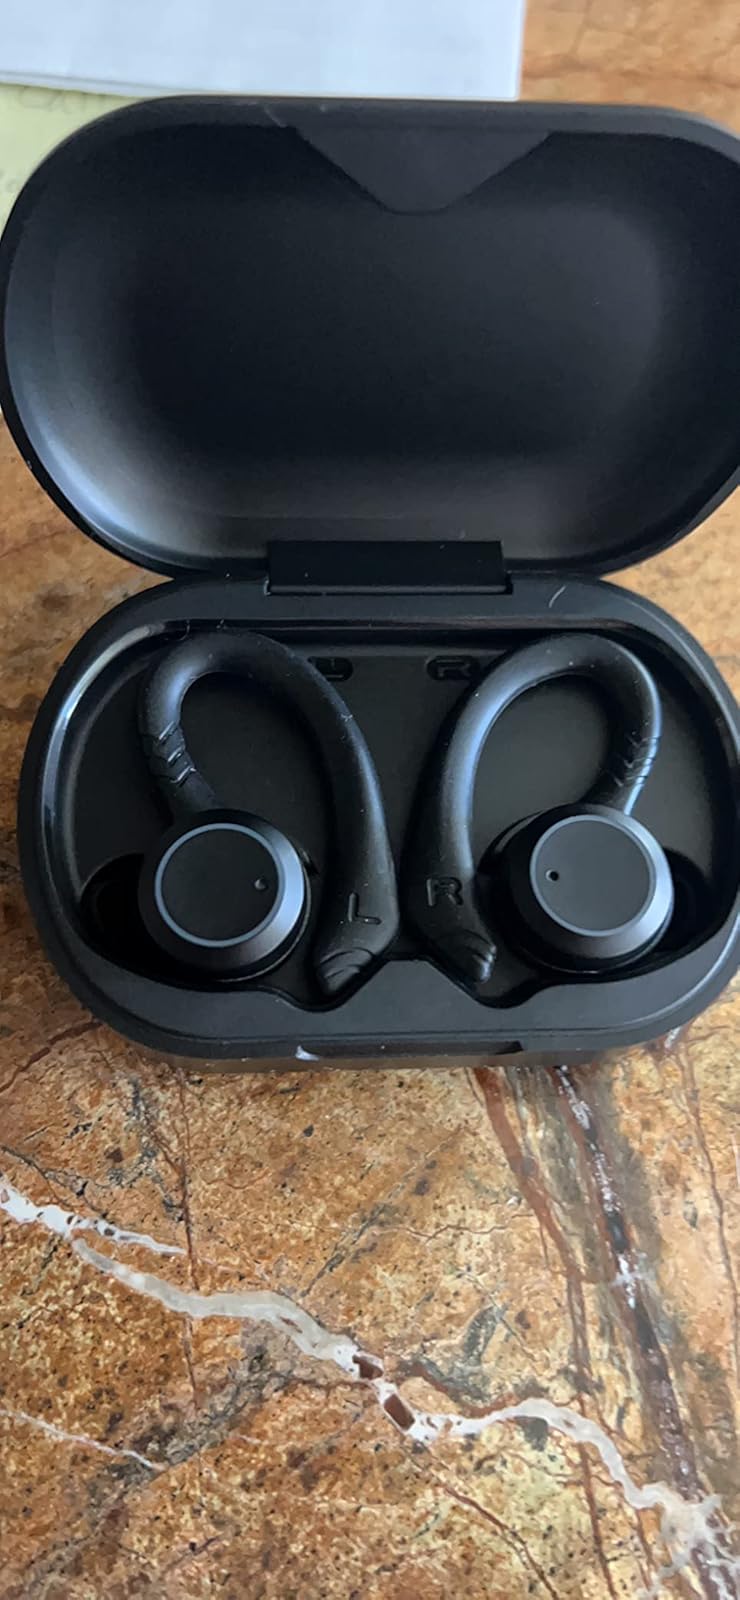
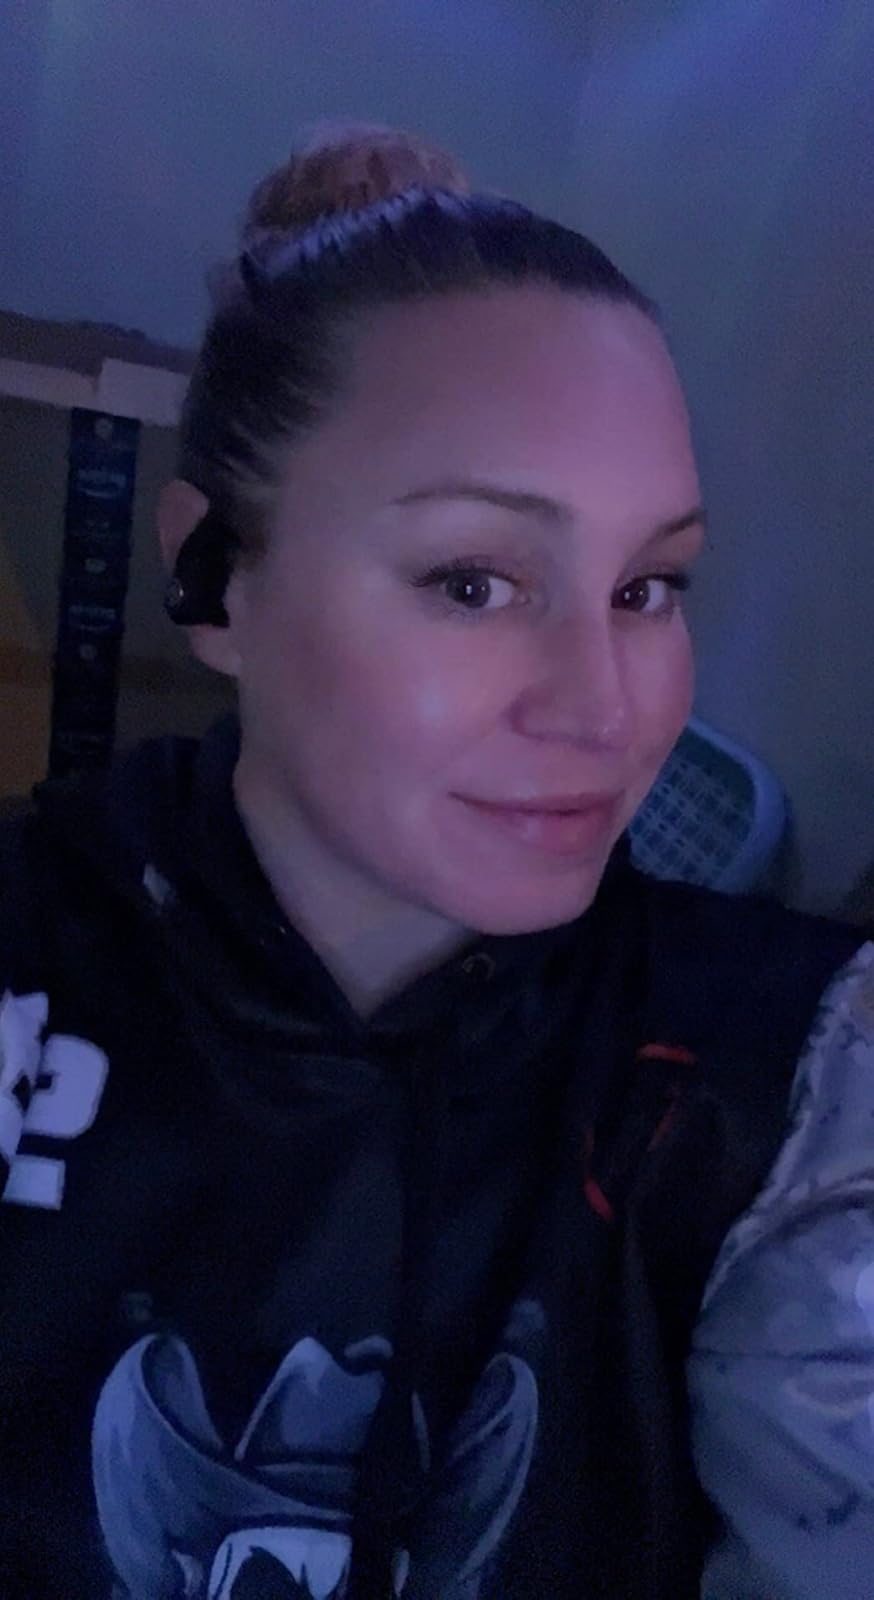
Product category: earbuds
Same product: no